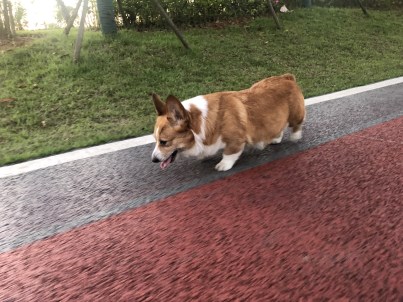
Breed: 2909-n000116-Cardigan